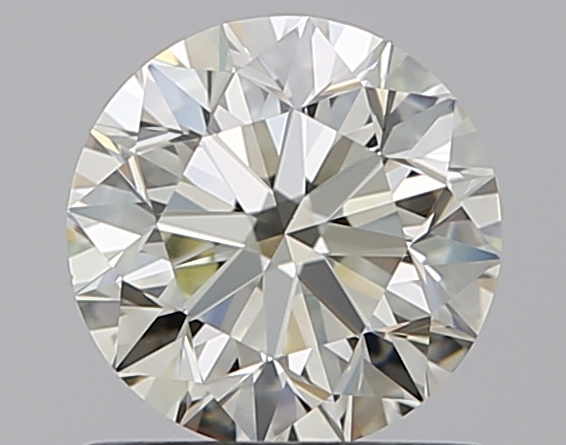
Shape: round
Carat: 0.9
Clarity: VVS2
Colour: N
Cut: VG
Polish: EX
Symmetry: EX
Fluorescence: N
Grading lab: GIA
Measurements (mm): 6.01 x 6.05 x 3.86